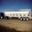
Label: truck